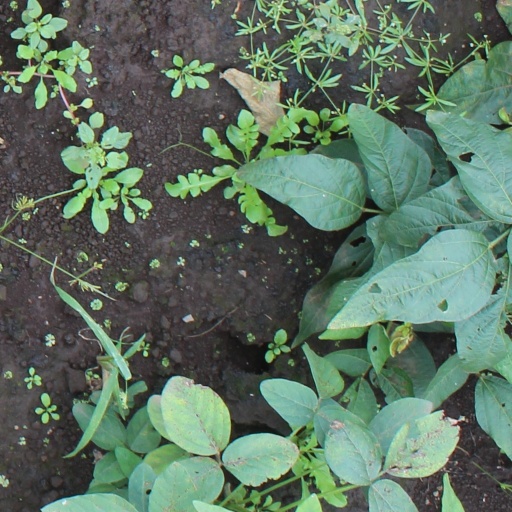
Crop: soybean